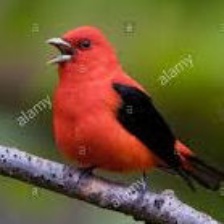
Species: SCARLET TANAGER
Scientific name: PIRANGA OLIVACEA